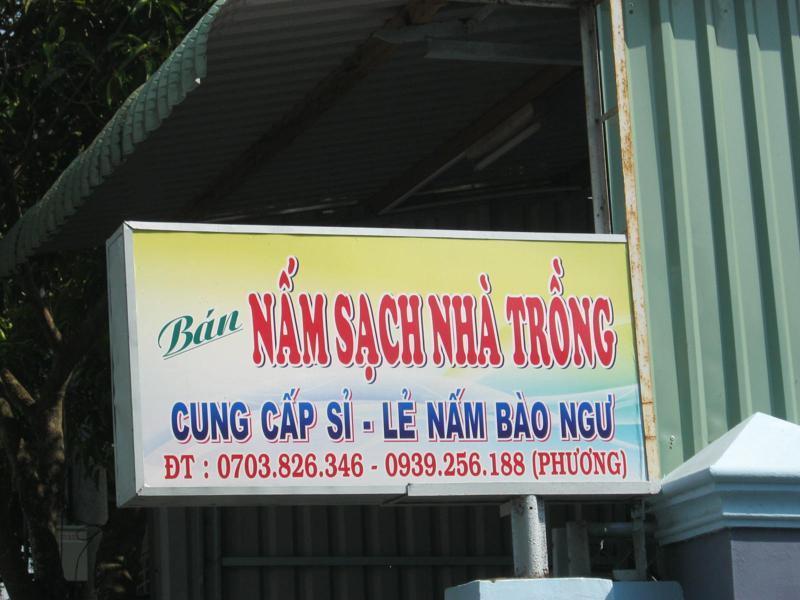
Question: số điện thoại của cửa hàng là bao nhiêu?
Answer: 0703826346 - 0939256188